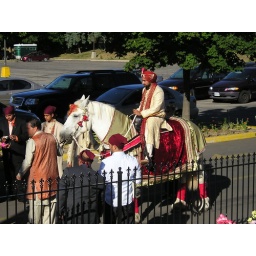
Serb riding in on a white horse